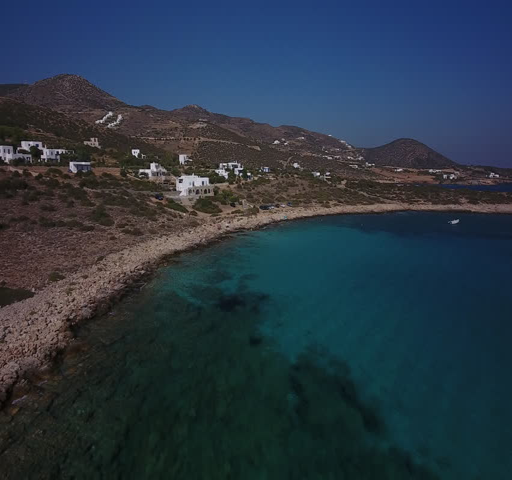
aerial of rocky coast , clear blue sea and hills on the island